Ōmori Station (Shizuoka)

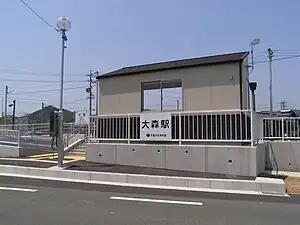
Ōmori Station in 2009

is a railway station in the city of Kosai, Shizuoka Prefecture, Japan, operated by the third sector Tenryū Hamanako Railroad.